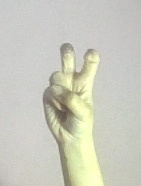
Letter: toot